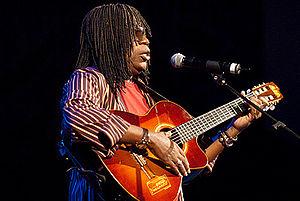
Milton Nascimento est un chanteur, compositeur et guitariste brésilien né en 1942 à Rio de Janeiro. Il a composé dans de nombreux genres musicaux, tels que la musique populaire brésilienne, la samba, la pop, le rock, etc.